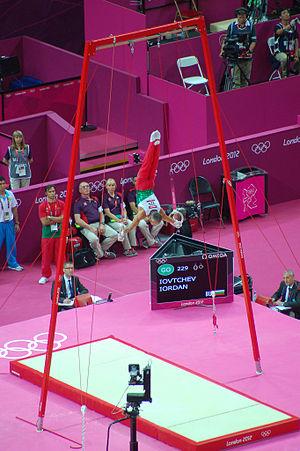
Yordan Yovchev est un gymnaste bulgare.